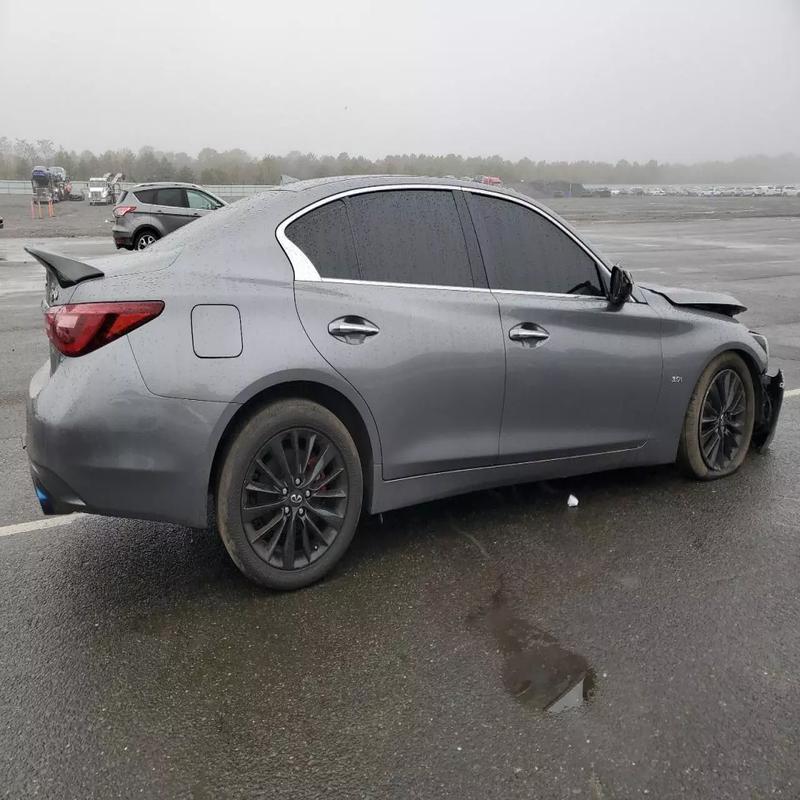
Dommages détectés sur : pare-choc avant, capot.
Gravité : mineur